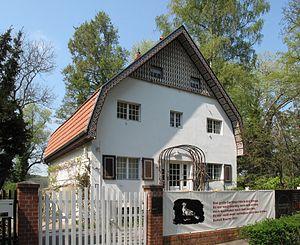
L'Adieu, diffusé à la télévision sous le titre L'Adieu : Le Dernier Été de Brecht, est un film dramatique et biographique allemand réalisé par Jan Schütte et sorti en 2000. Il a été projeté dans la section Un certain regard au Festival de Cannes 2000.
Buckow (Märkische Schweiz) est une ville allemande de l'arrondissement de Märkisch-Pays de l'Oder, dans le Land de Brandebourg. La commune située au centre du parc naturel de Märkische Schweiz est une station thermale reconnue par l'État.